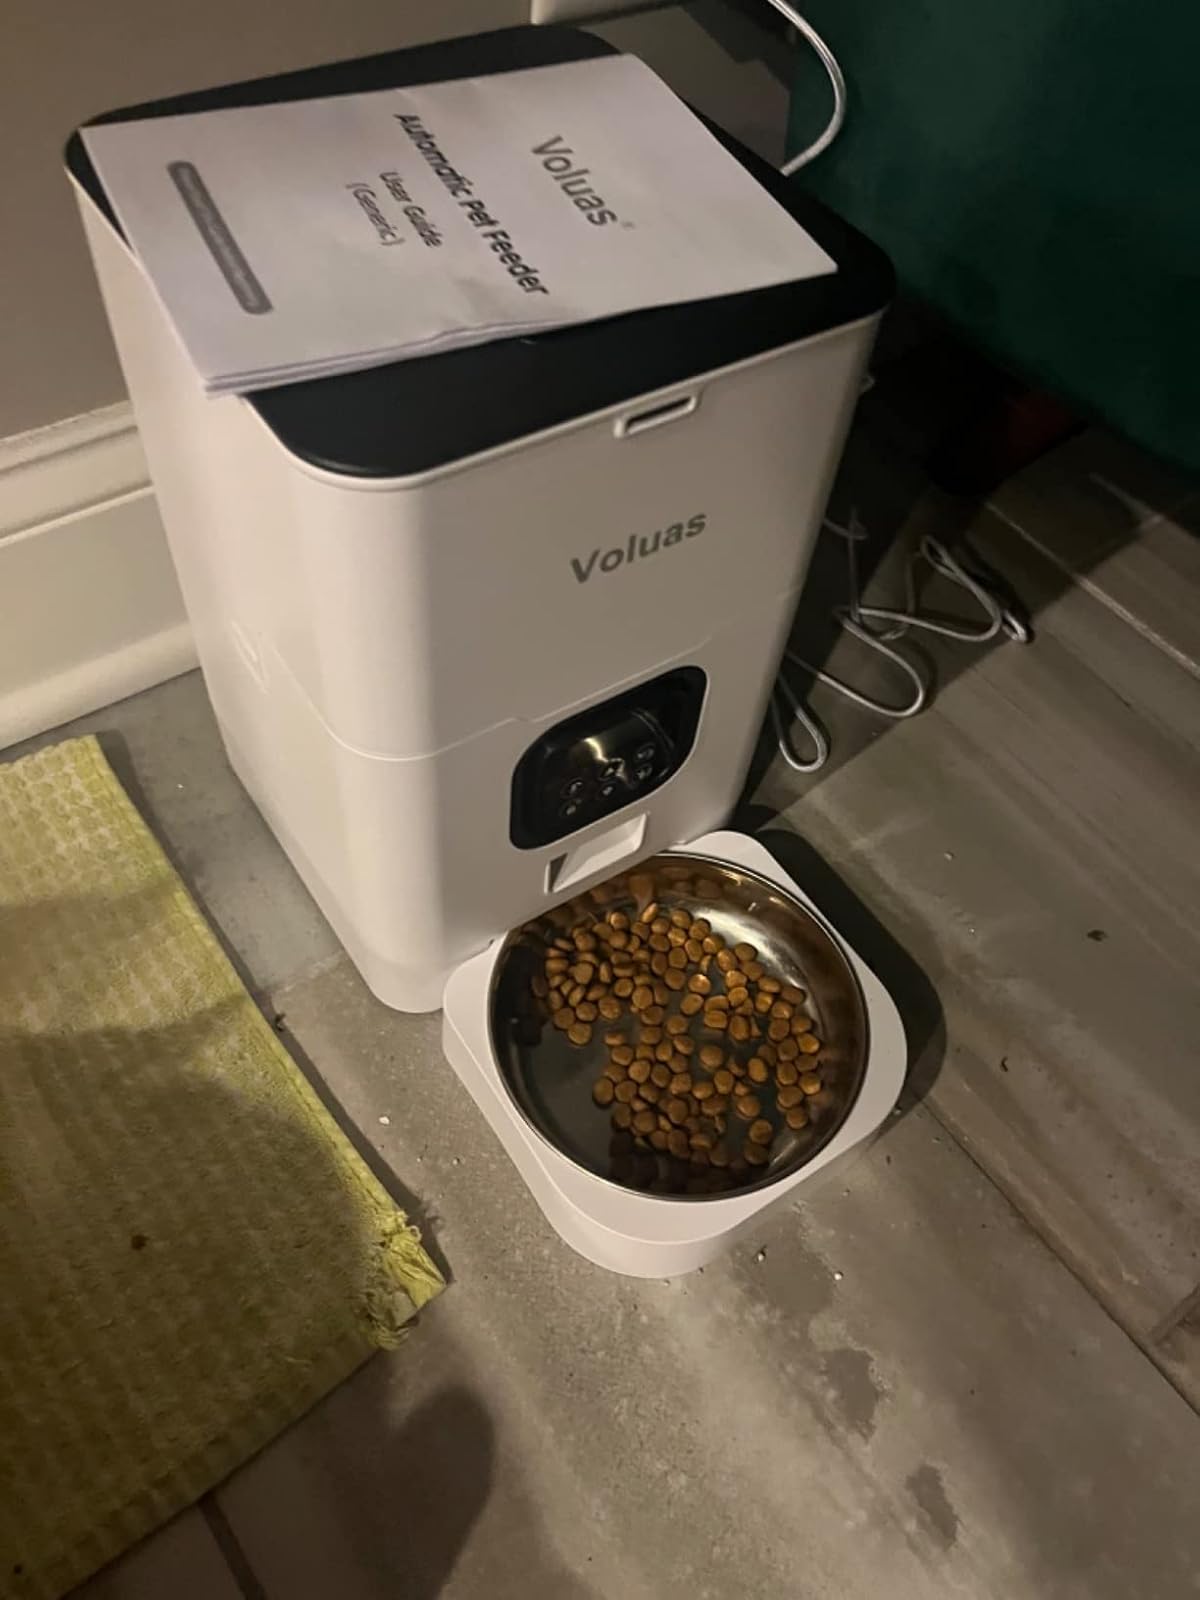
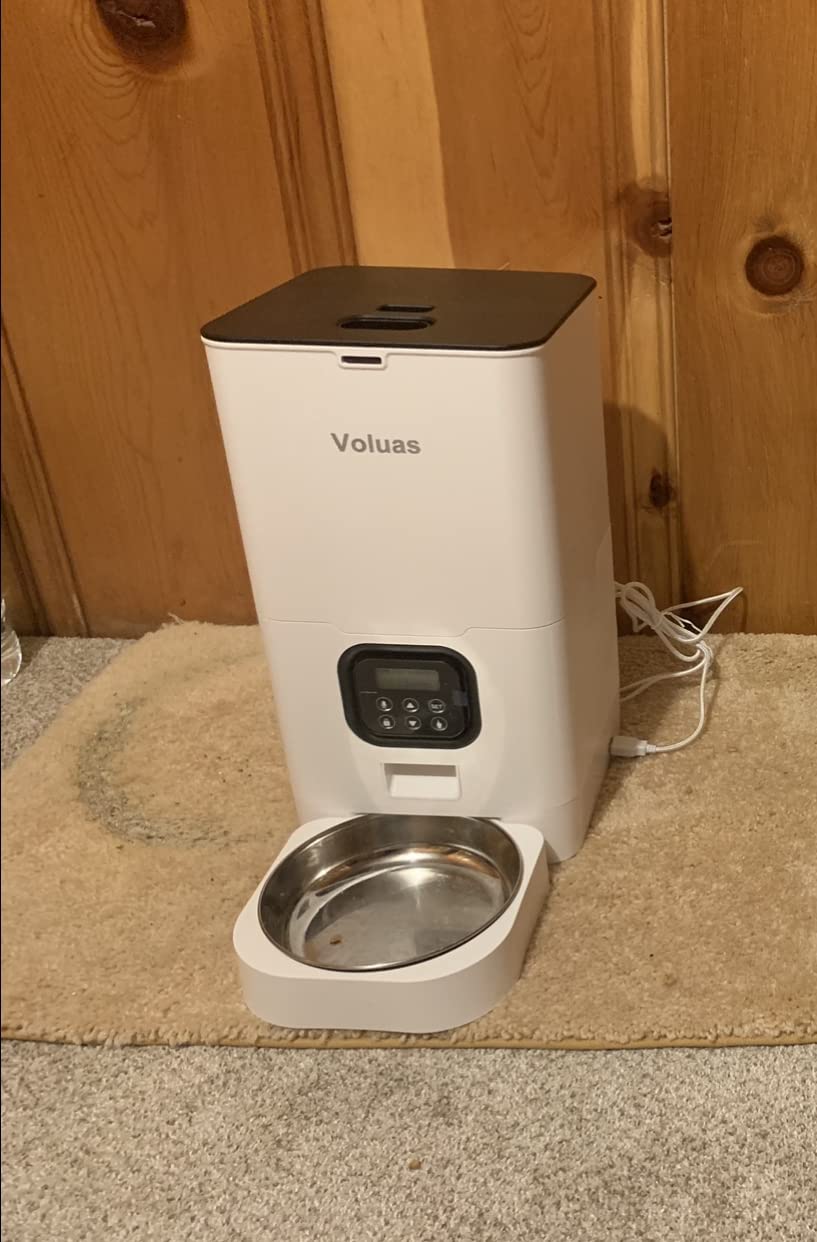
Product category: items_feeder
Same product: yes